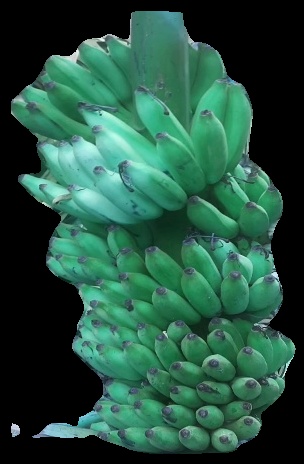
Variety: elakki-bale
Grade: grade1